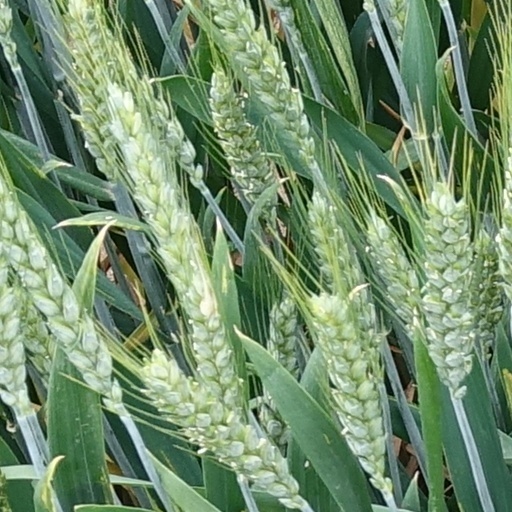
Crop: wheat